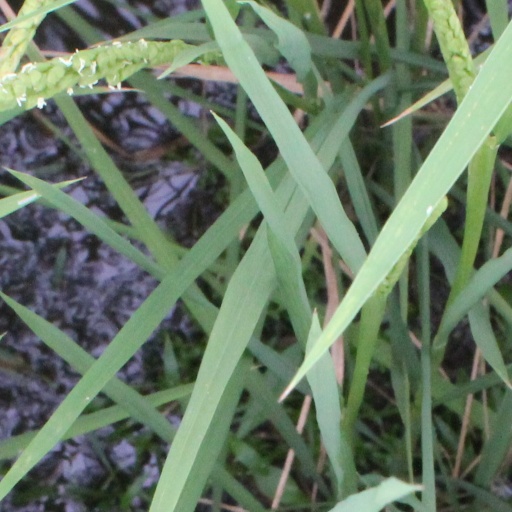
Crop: rice